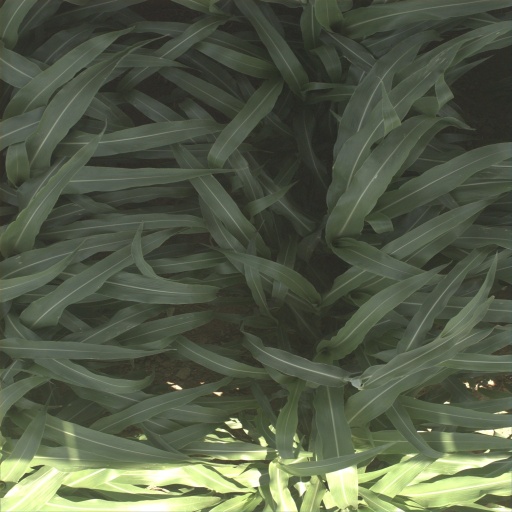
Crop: sorghum